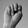
ASL letter: N